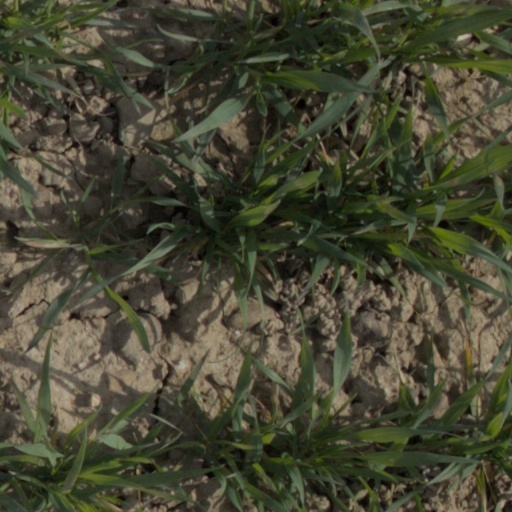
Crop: wheat